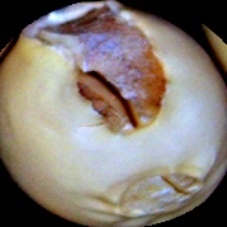
Label: Broken